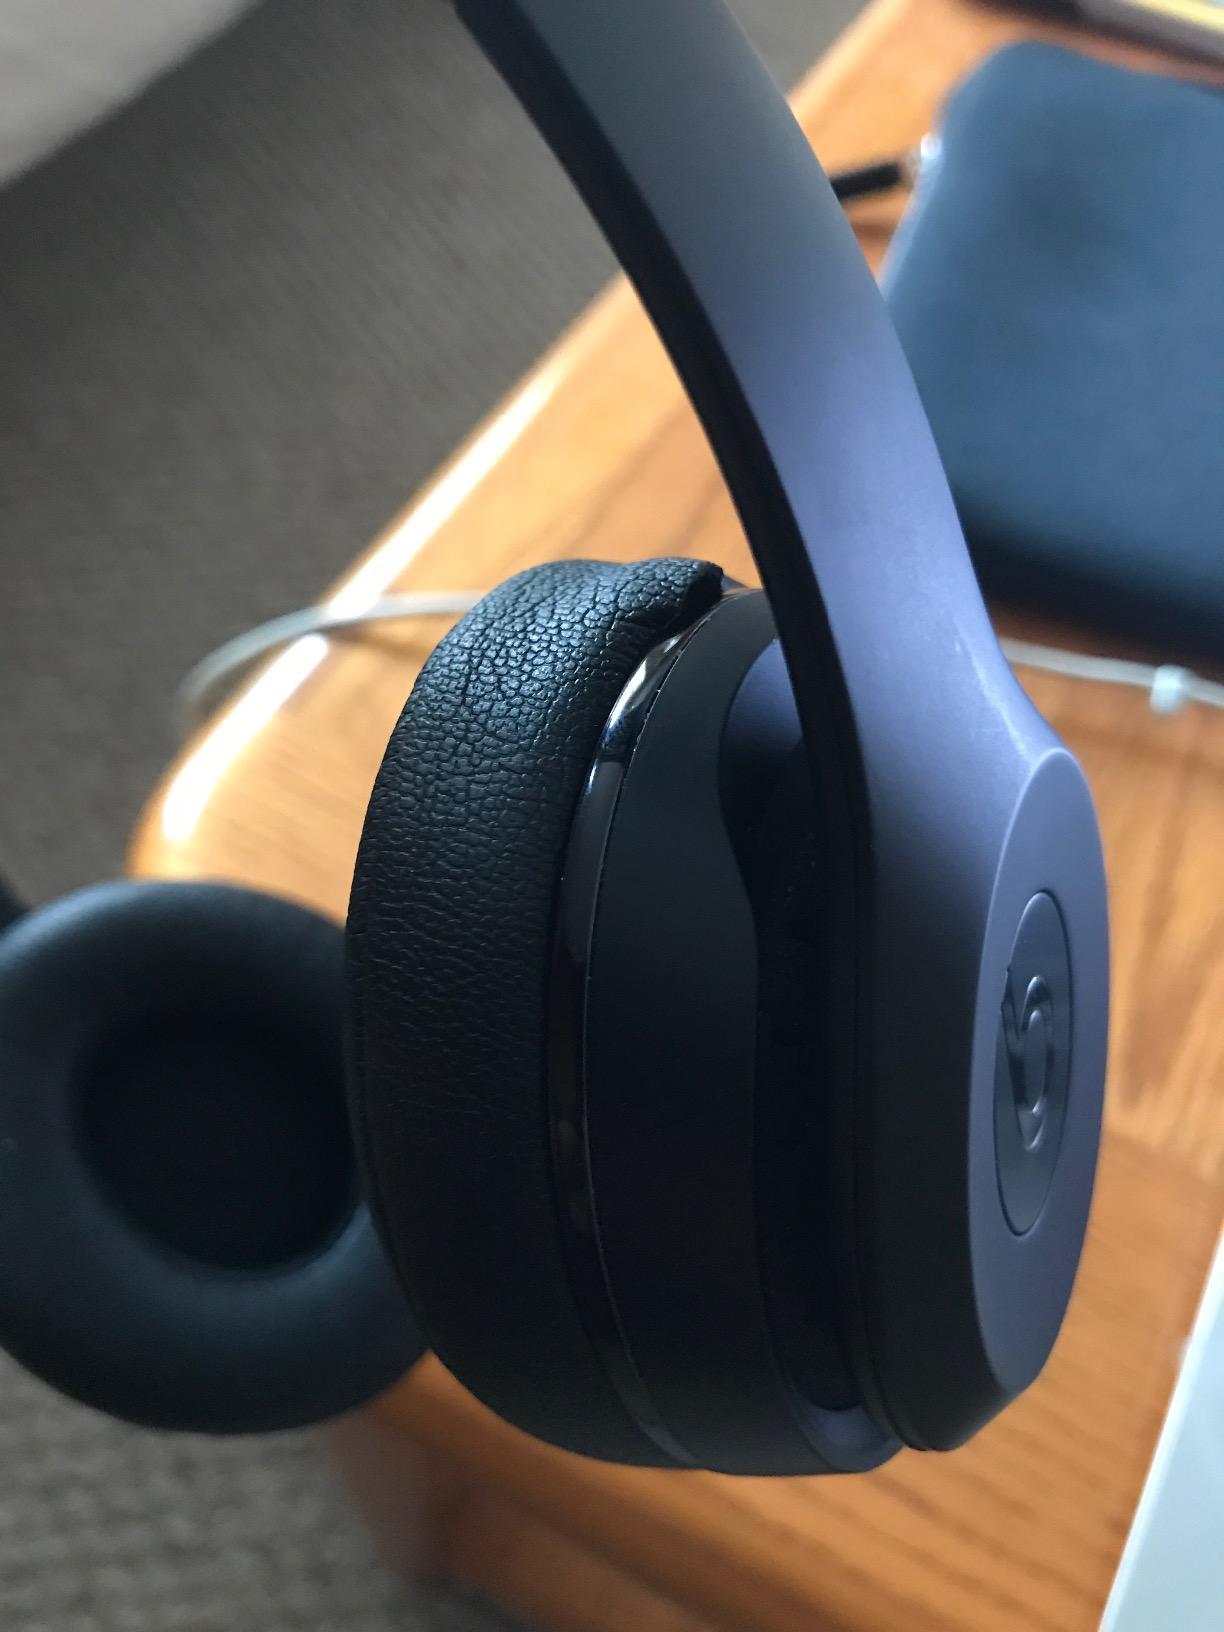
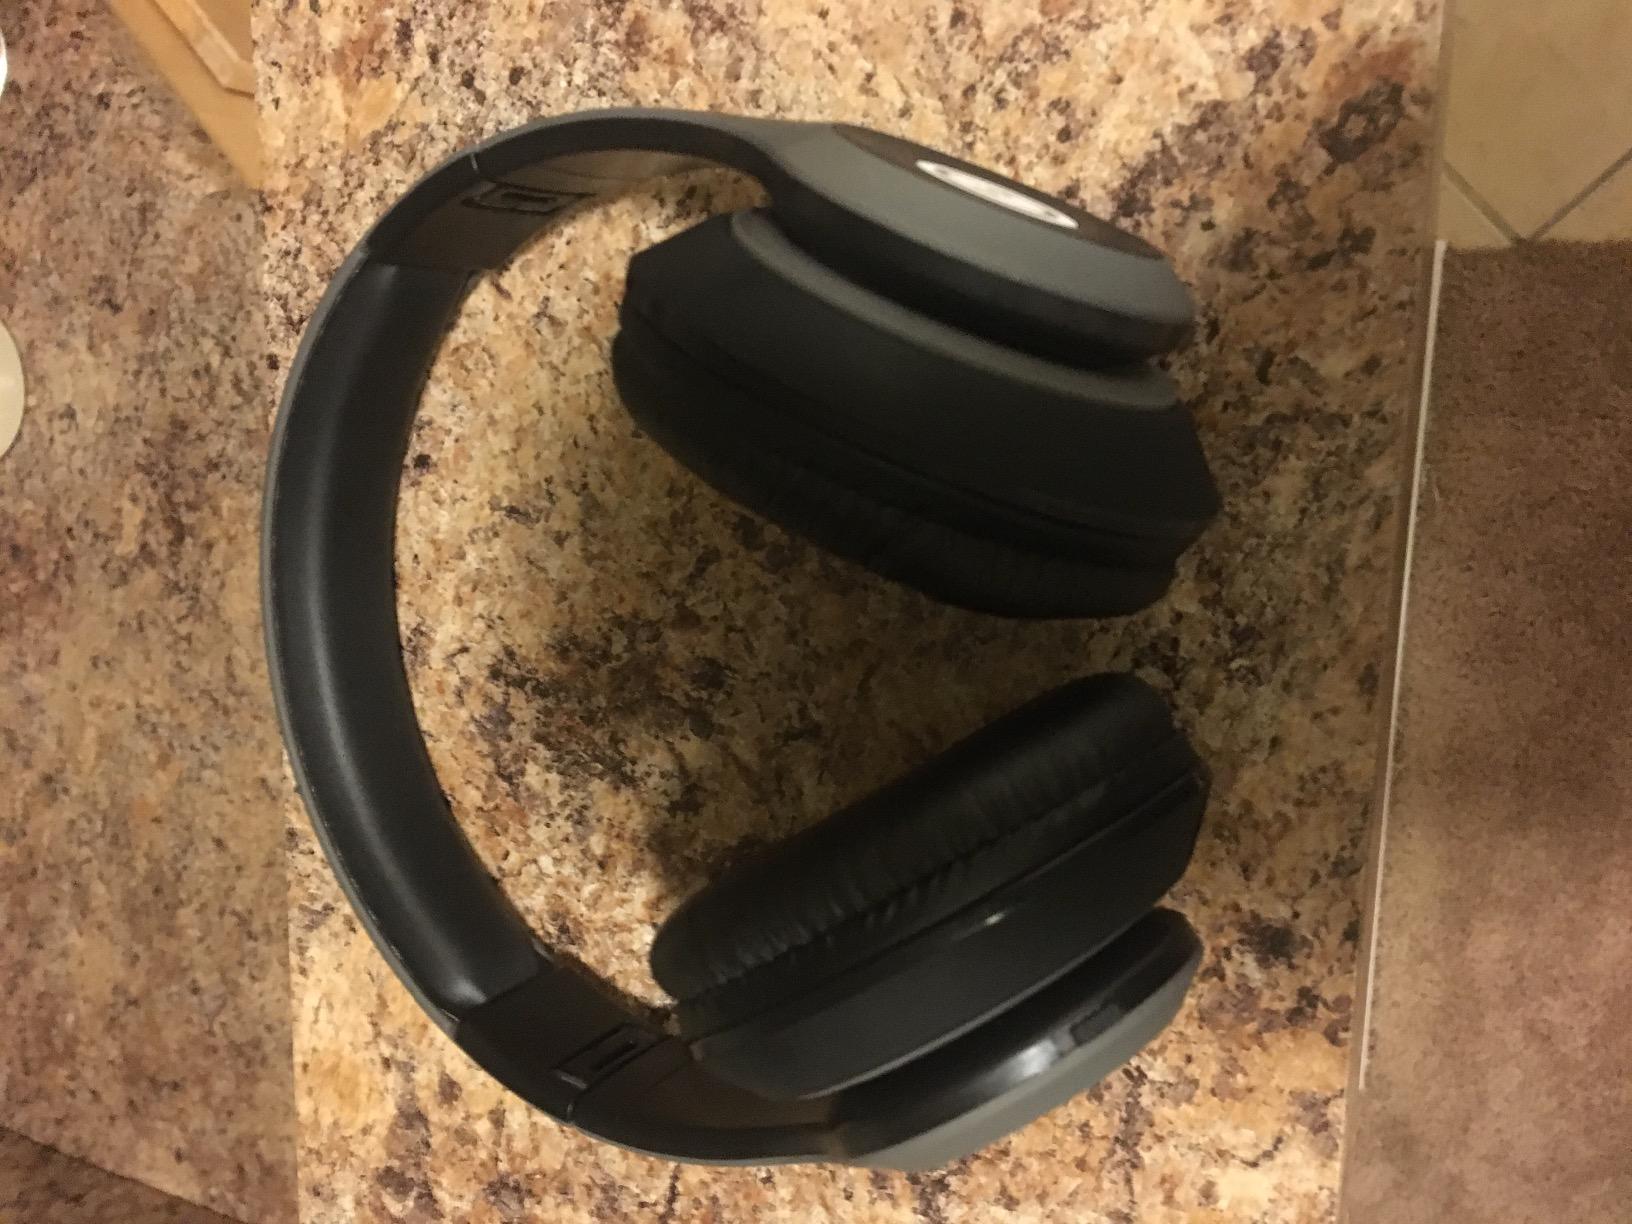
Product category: headphones
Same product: no